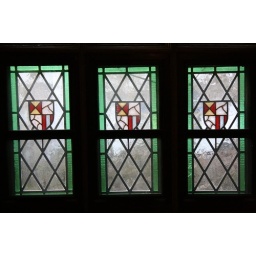
Stained-glass window in my house